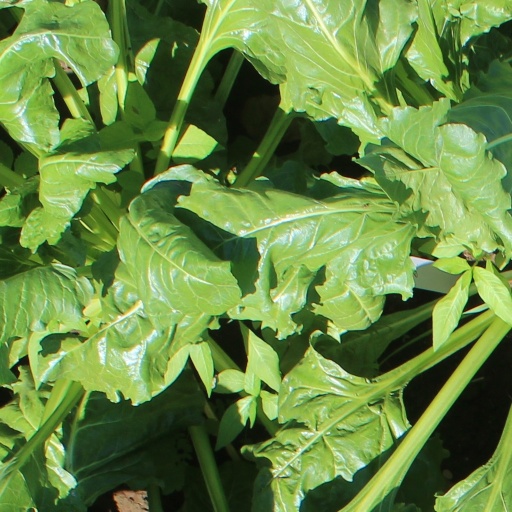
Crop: sugar beet